Master boot record

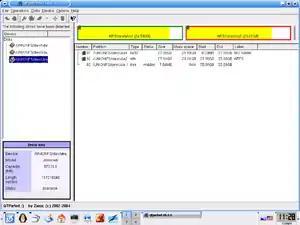
Information contained in the partition table of an external hard drive as it appears in the utility program QtParted, running under Linux (with KDE)

filesystem format, and loads and runs programs held as files in the EFI System partition. The MBR will be involved only insofar as it might contain a partition table for compatibility purposes if the GPT partition table scheme has been used.